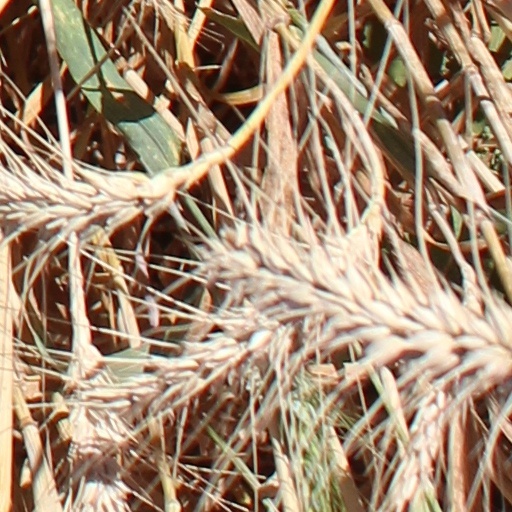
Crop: wheat